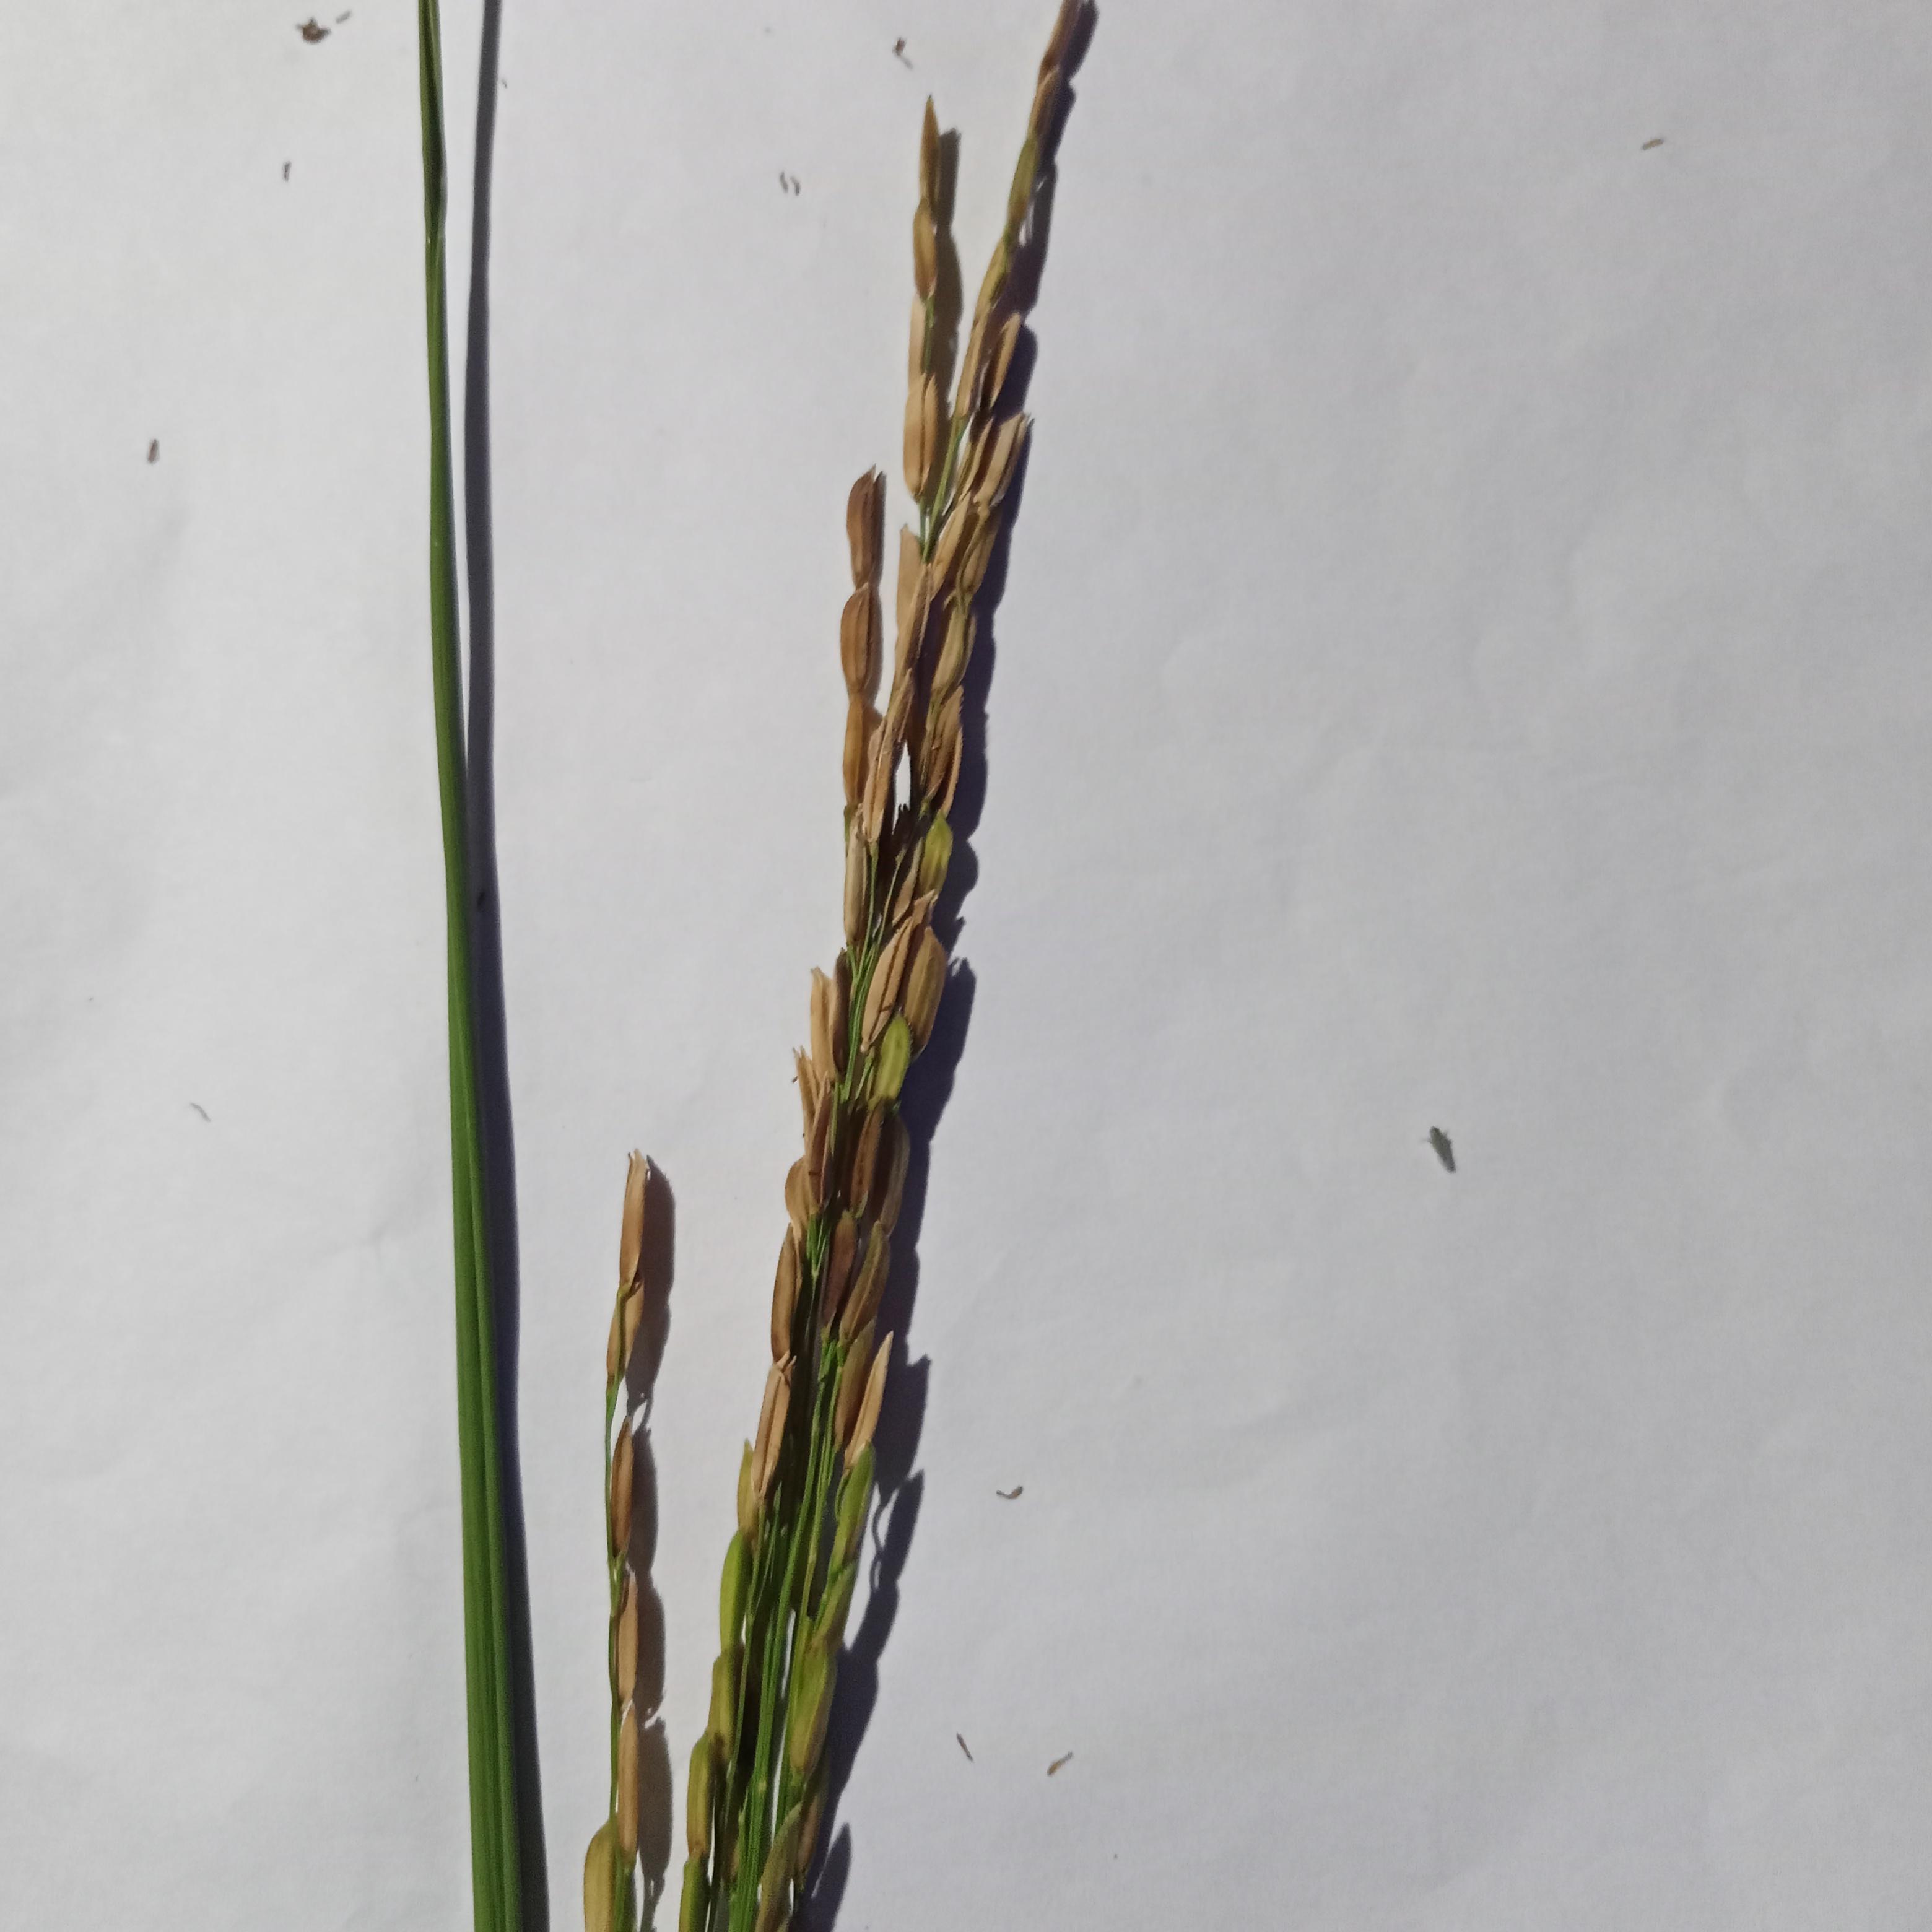
Label: Rice___Neck_Blast